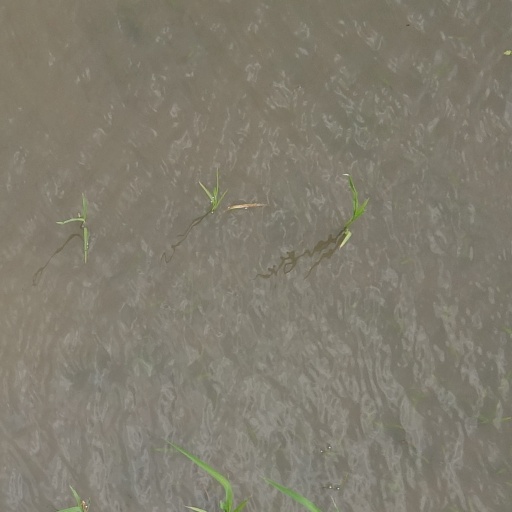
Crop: rice